Roger Bacon

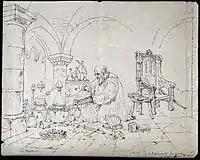
A 19th-century etching of Bacon conducting an alchemical experiment

Bacon attributed the "Secret of Secrets" (""), the Islamic "Mirror of Princes", to Aristotle, thinking that he had composed it for Alexander the Great. Bacon produced an edition of Philip of Tripoli's Latin translation, complete with his own introduction and notes; and his writings of the 1260s and 1270s cite it far more than his contemporaries did. This led Easton and others, including Robert Steele, to argue that the text spurred Bacon's own transformation into an experimentalist. (Bacon never described such a decisive impact himself.) The dating of Bacon's edition of the "Secret of Secrets" is a key piece of evidence in the debate, with those arguing for a greater impact giving it an earlier date; but it certainly influenced the elder Bacon's conception of the political aspects of his work in the sciences.